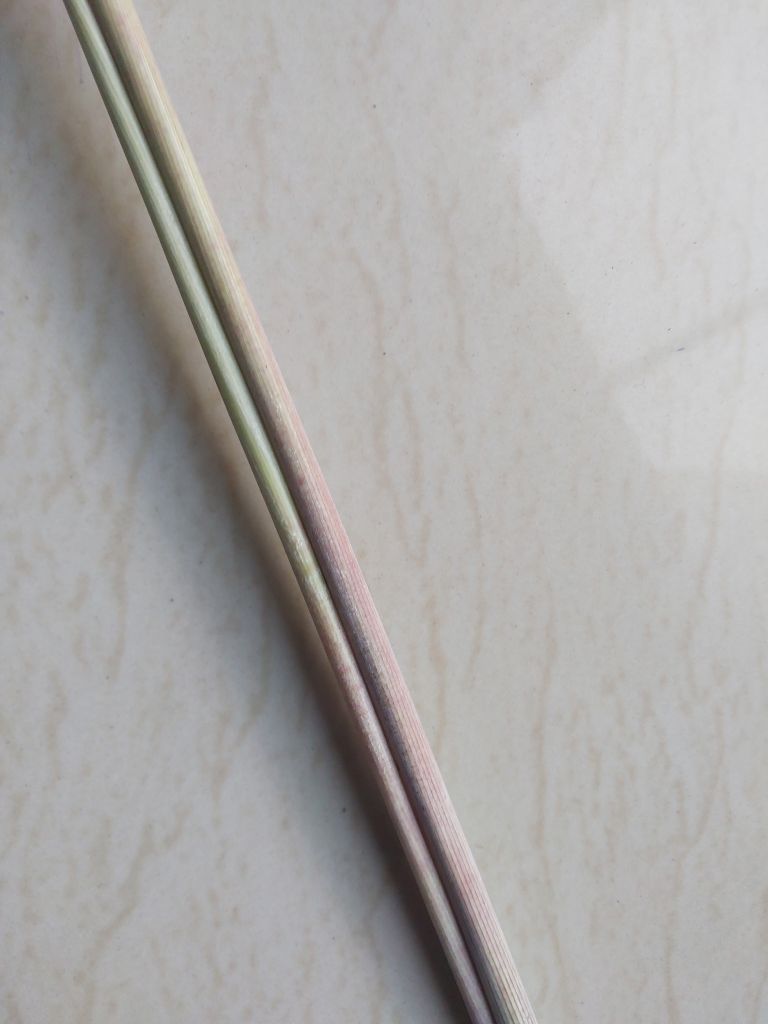
Label: Pokkah Boeng